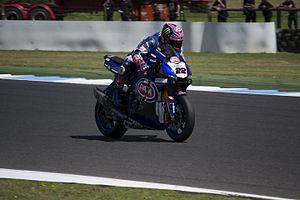
"Alexander Thomas ""Alex"" Lowes, né le 14 septembre 1990 à Lincoln, est un pilote de vitesse moto britannique, frère jumeau de Sam Lowes également pilote de vitesse moto.